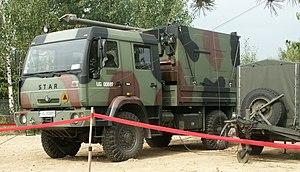
Le Star 944 est un camion polonais fabriqué entre 2000 et 2006 par Fabryka Samochodów Ciężarowych „Star”.